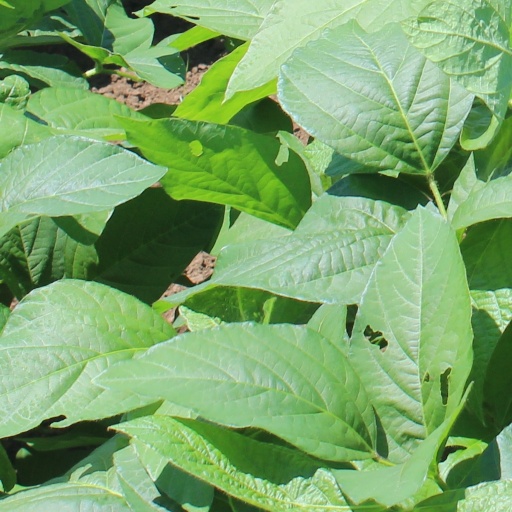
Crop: soybean